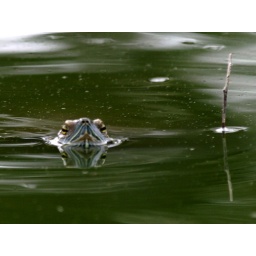
turtle head in water